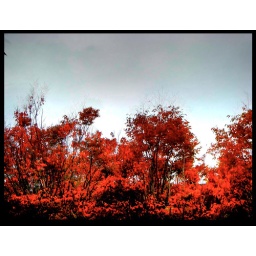
the green is gone, red comes in its stead.